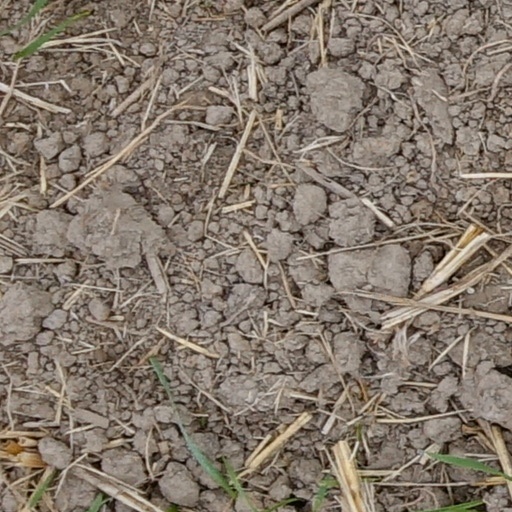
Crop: wheat